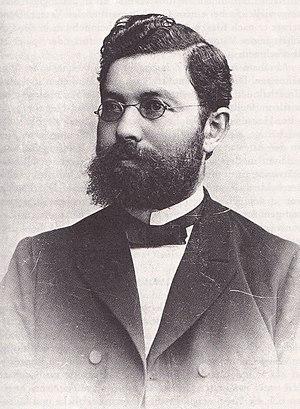
La synagogue libérale de Darmstadt, inaugurée en 1876, a été détruite par les nazis en 1938 lors de la nuit de Cristal, comme la synagogue de la communauté orthodoxe de Darmstadt et comme la majorité des lieux de culte juif en Allemagne.